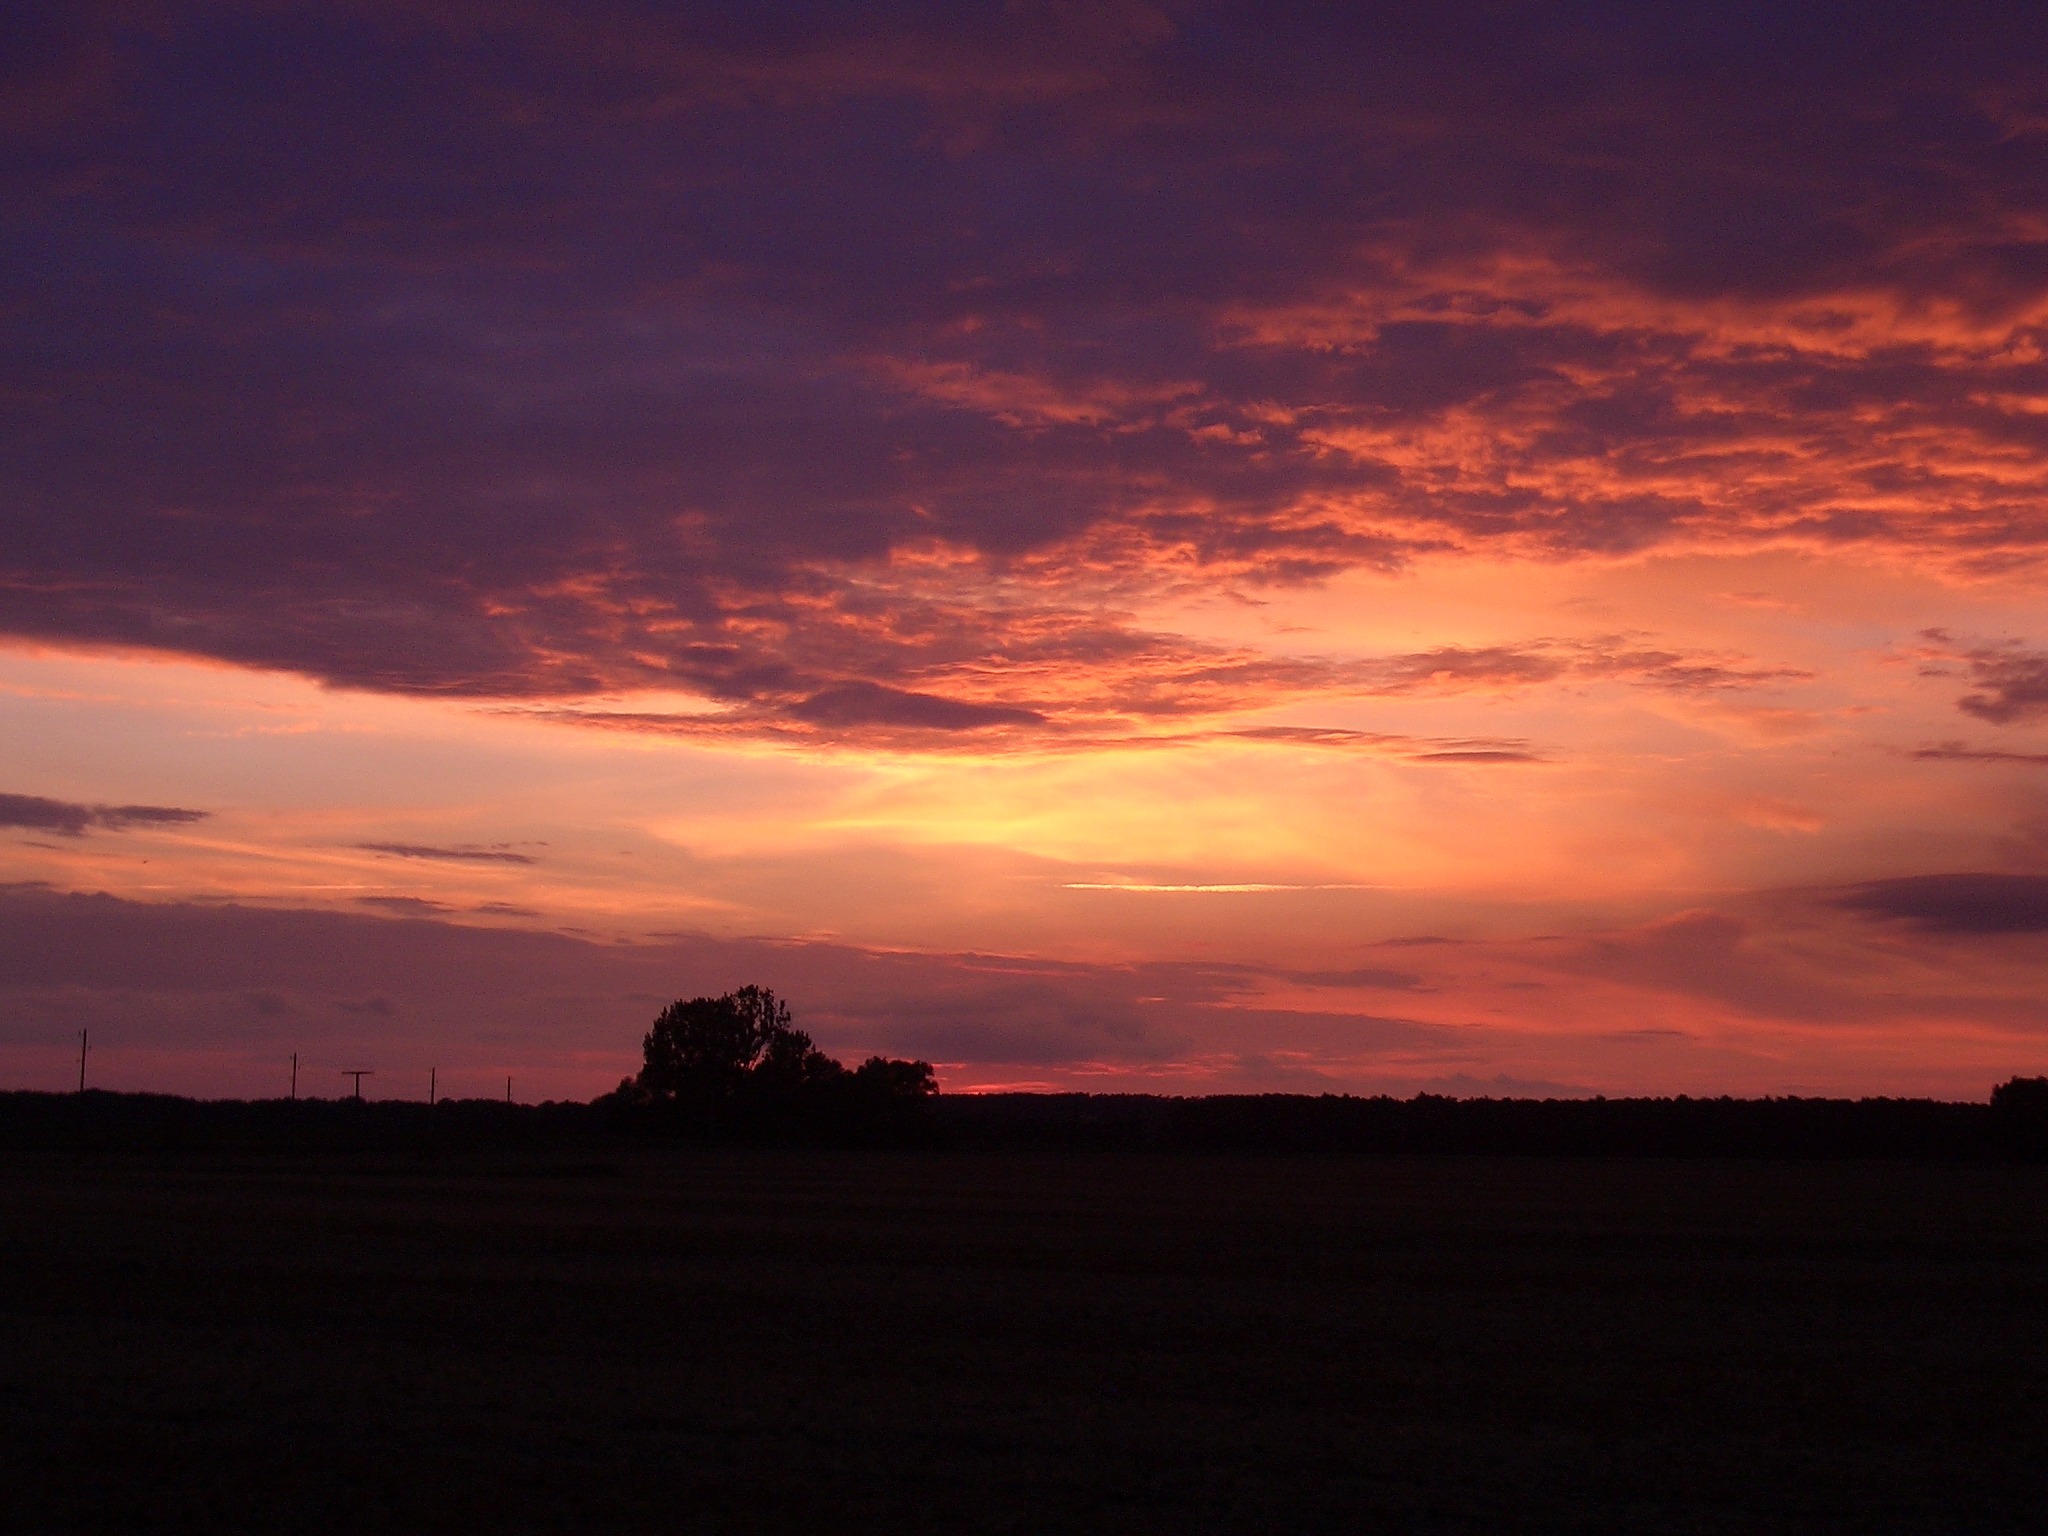
horizon, light, cloud, sky, sun, sunrise, sunset, morning, dawn, atmosphere, dusk, evening, twilight, abendstimmung, afterglow, red sky at morning